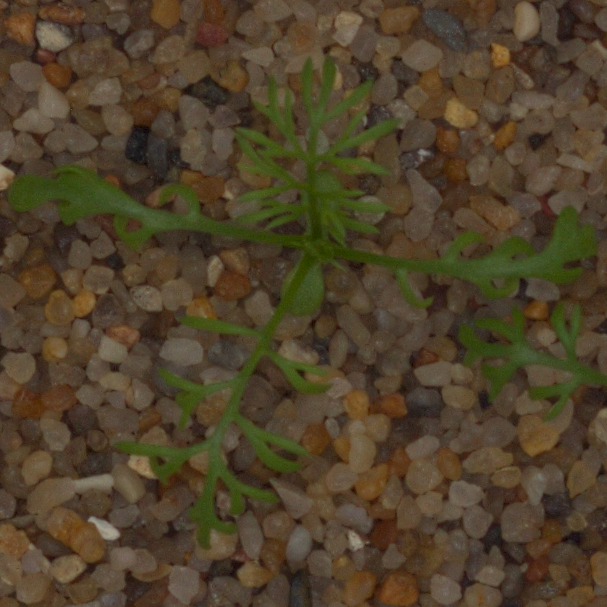
Label: scentless_mayweed